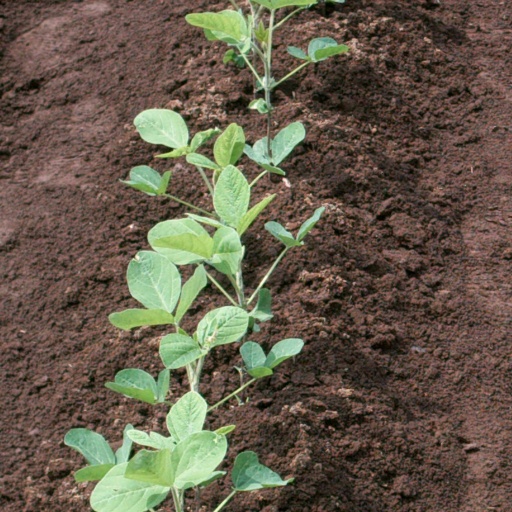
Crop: soybean